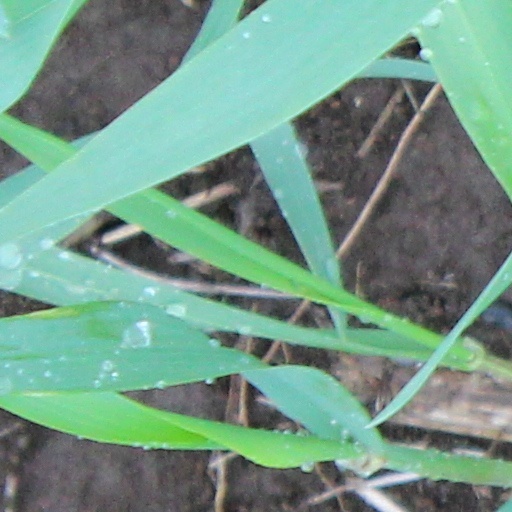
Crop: wheat